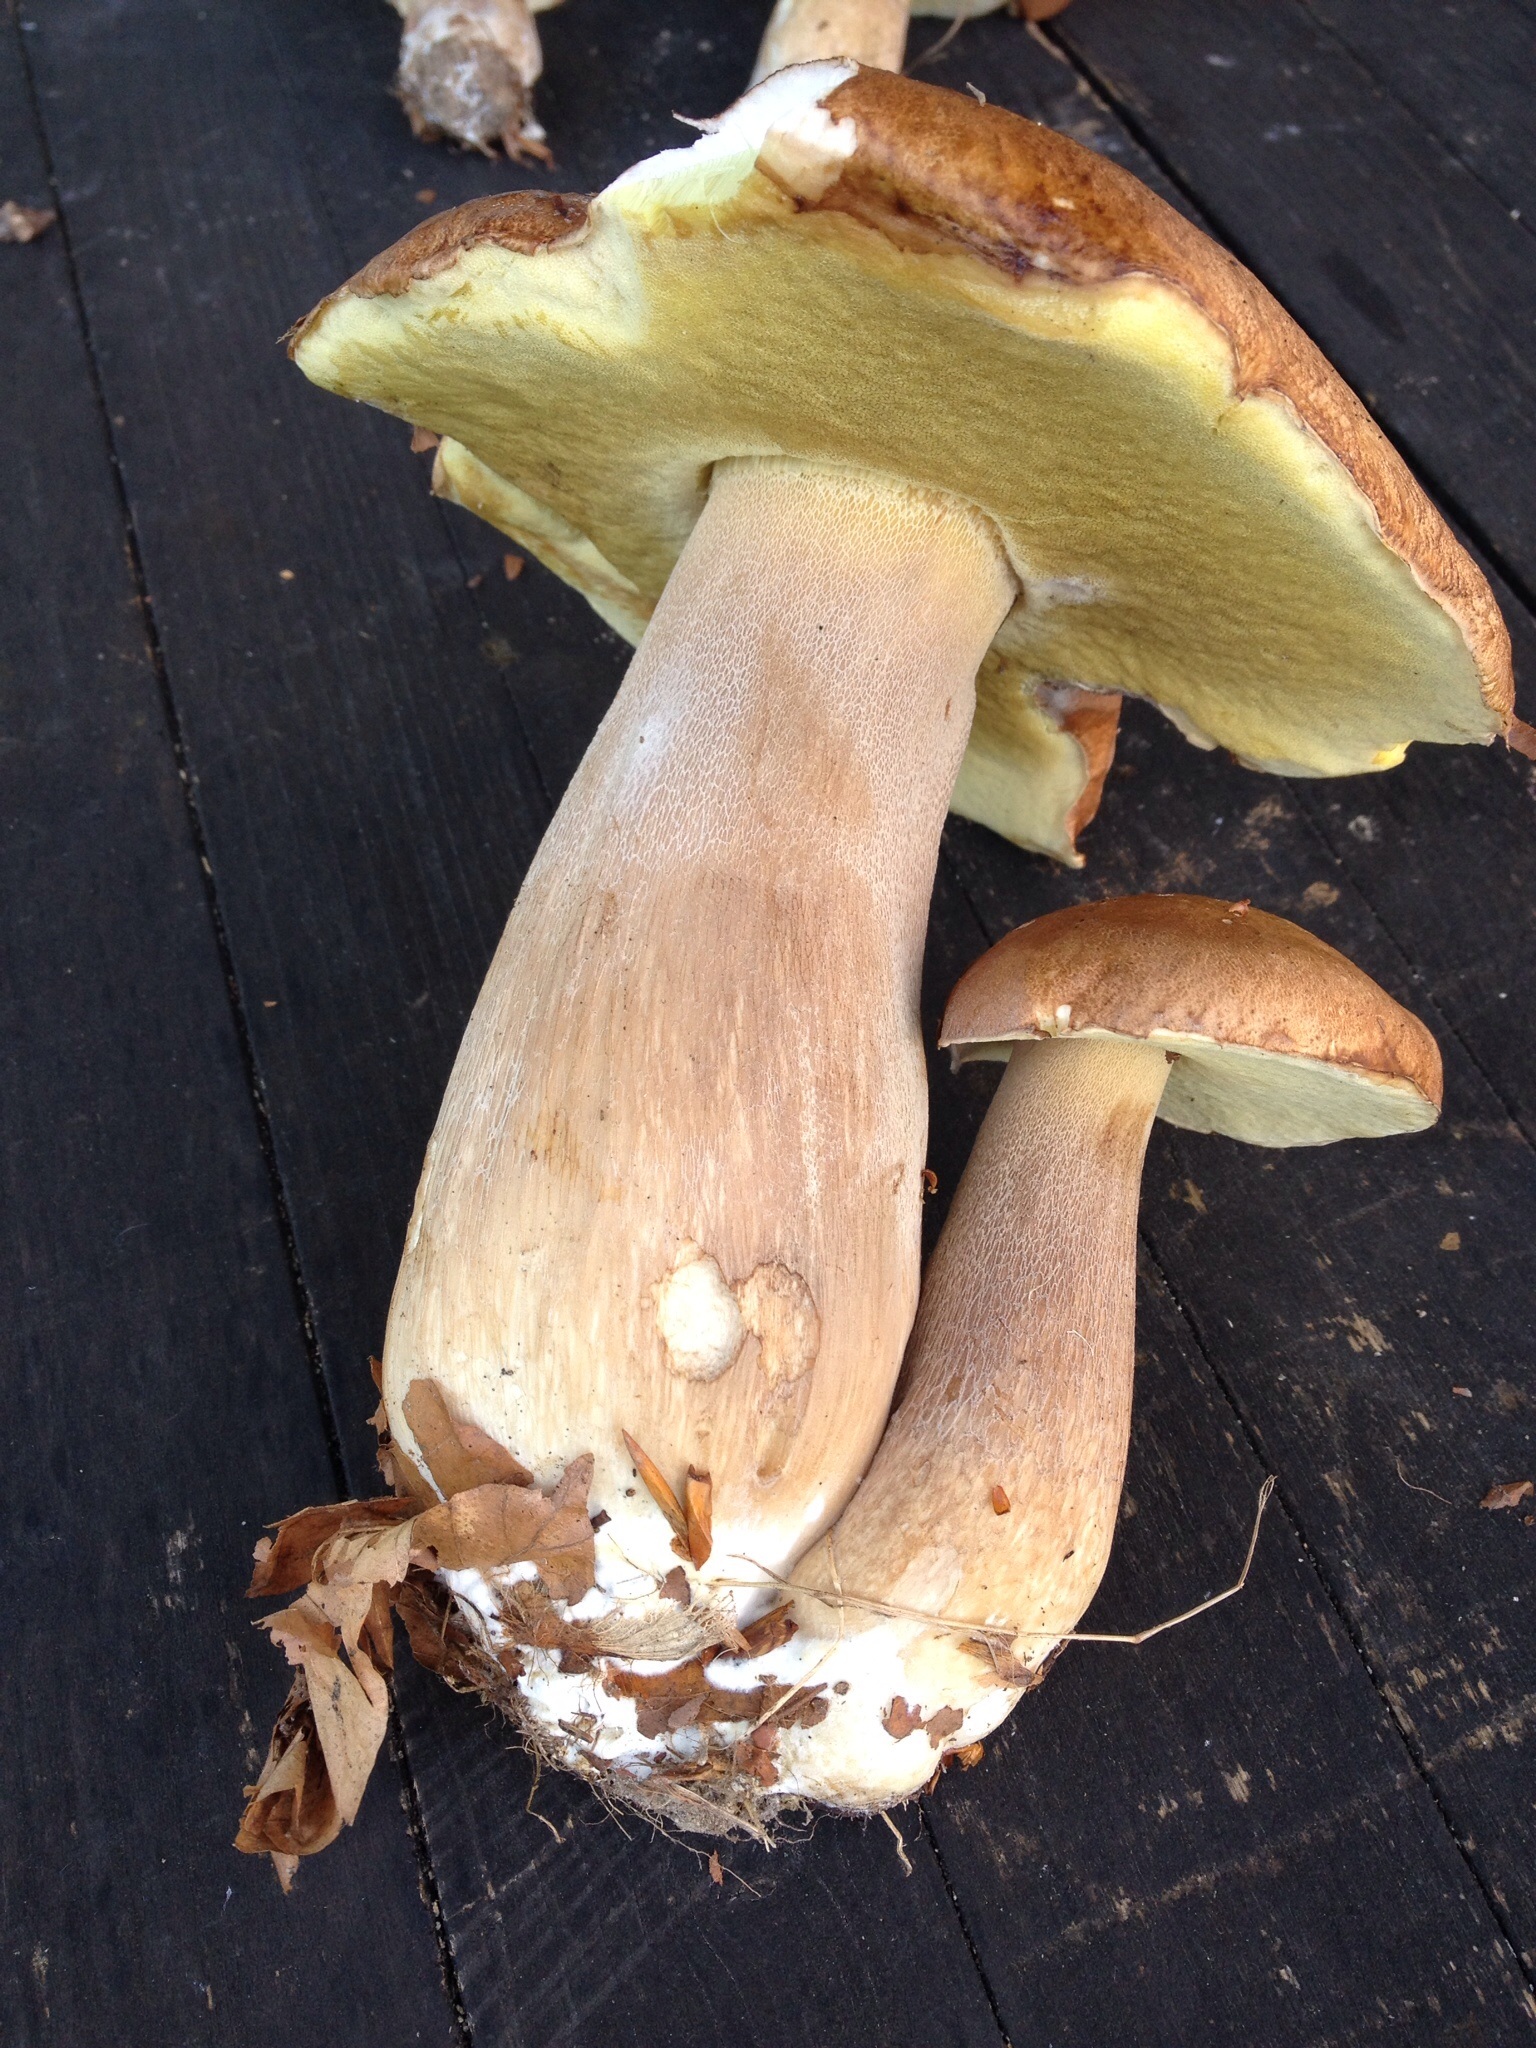
nature, forest, wood, autumn, brown, mushroom, eat, fungus, tasty, bolete, edible, matsutake, cep, oyster mushroom, medicinal mushroom, penny bun, pleurotus eryngii